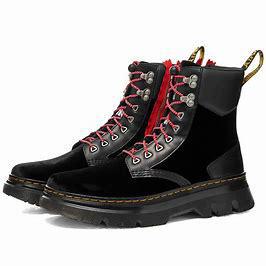
Brand: Dr.
Model: Martens 100